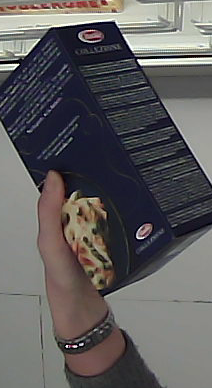
Product: barilla_lasagne